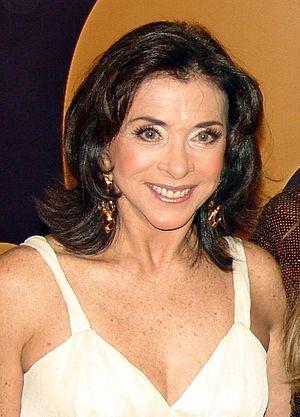
Betty Faria, de son vrai nom Elisabeth Maria Silva de Faria, née le 8 mai 1941 à Rio de Janeiro, est une actrice de cinéma et de télévision brésilienne.